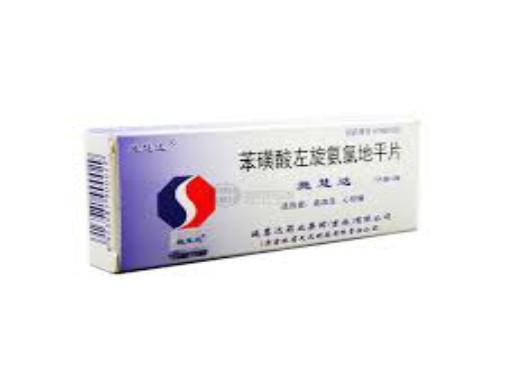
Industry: Medical